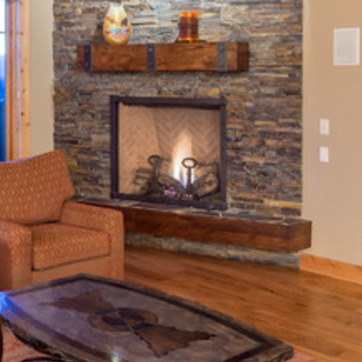
Material: other